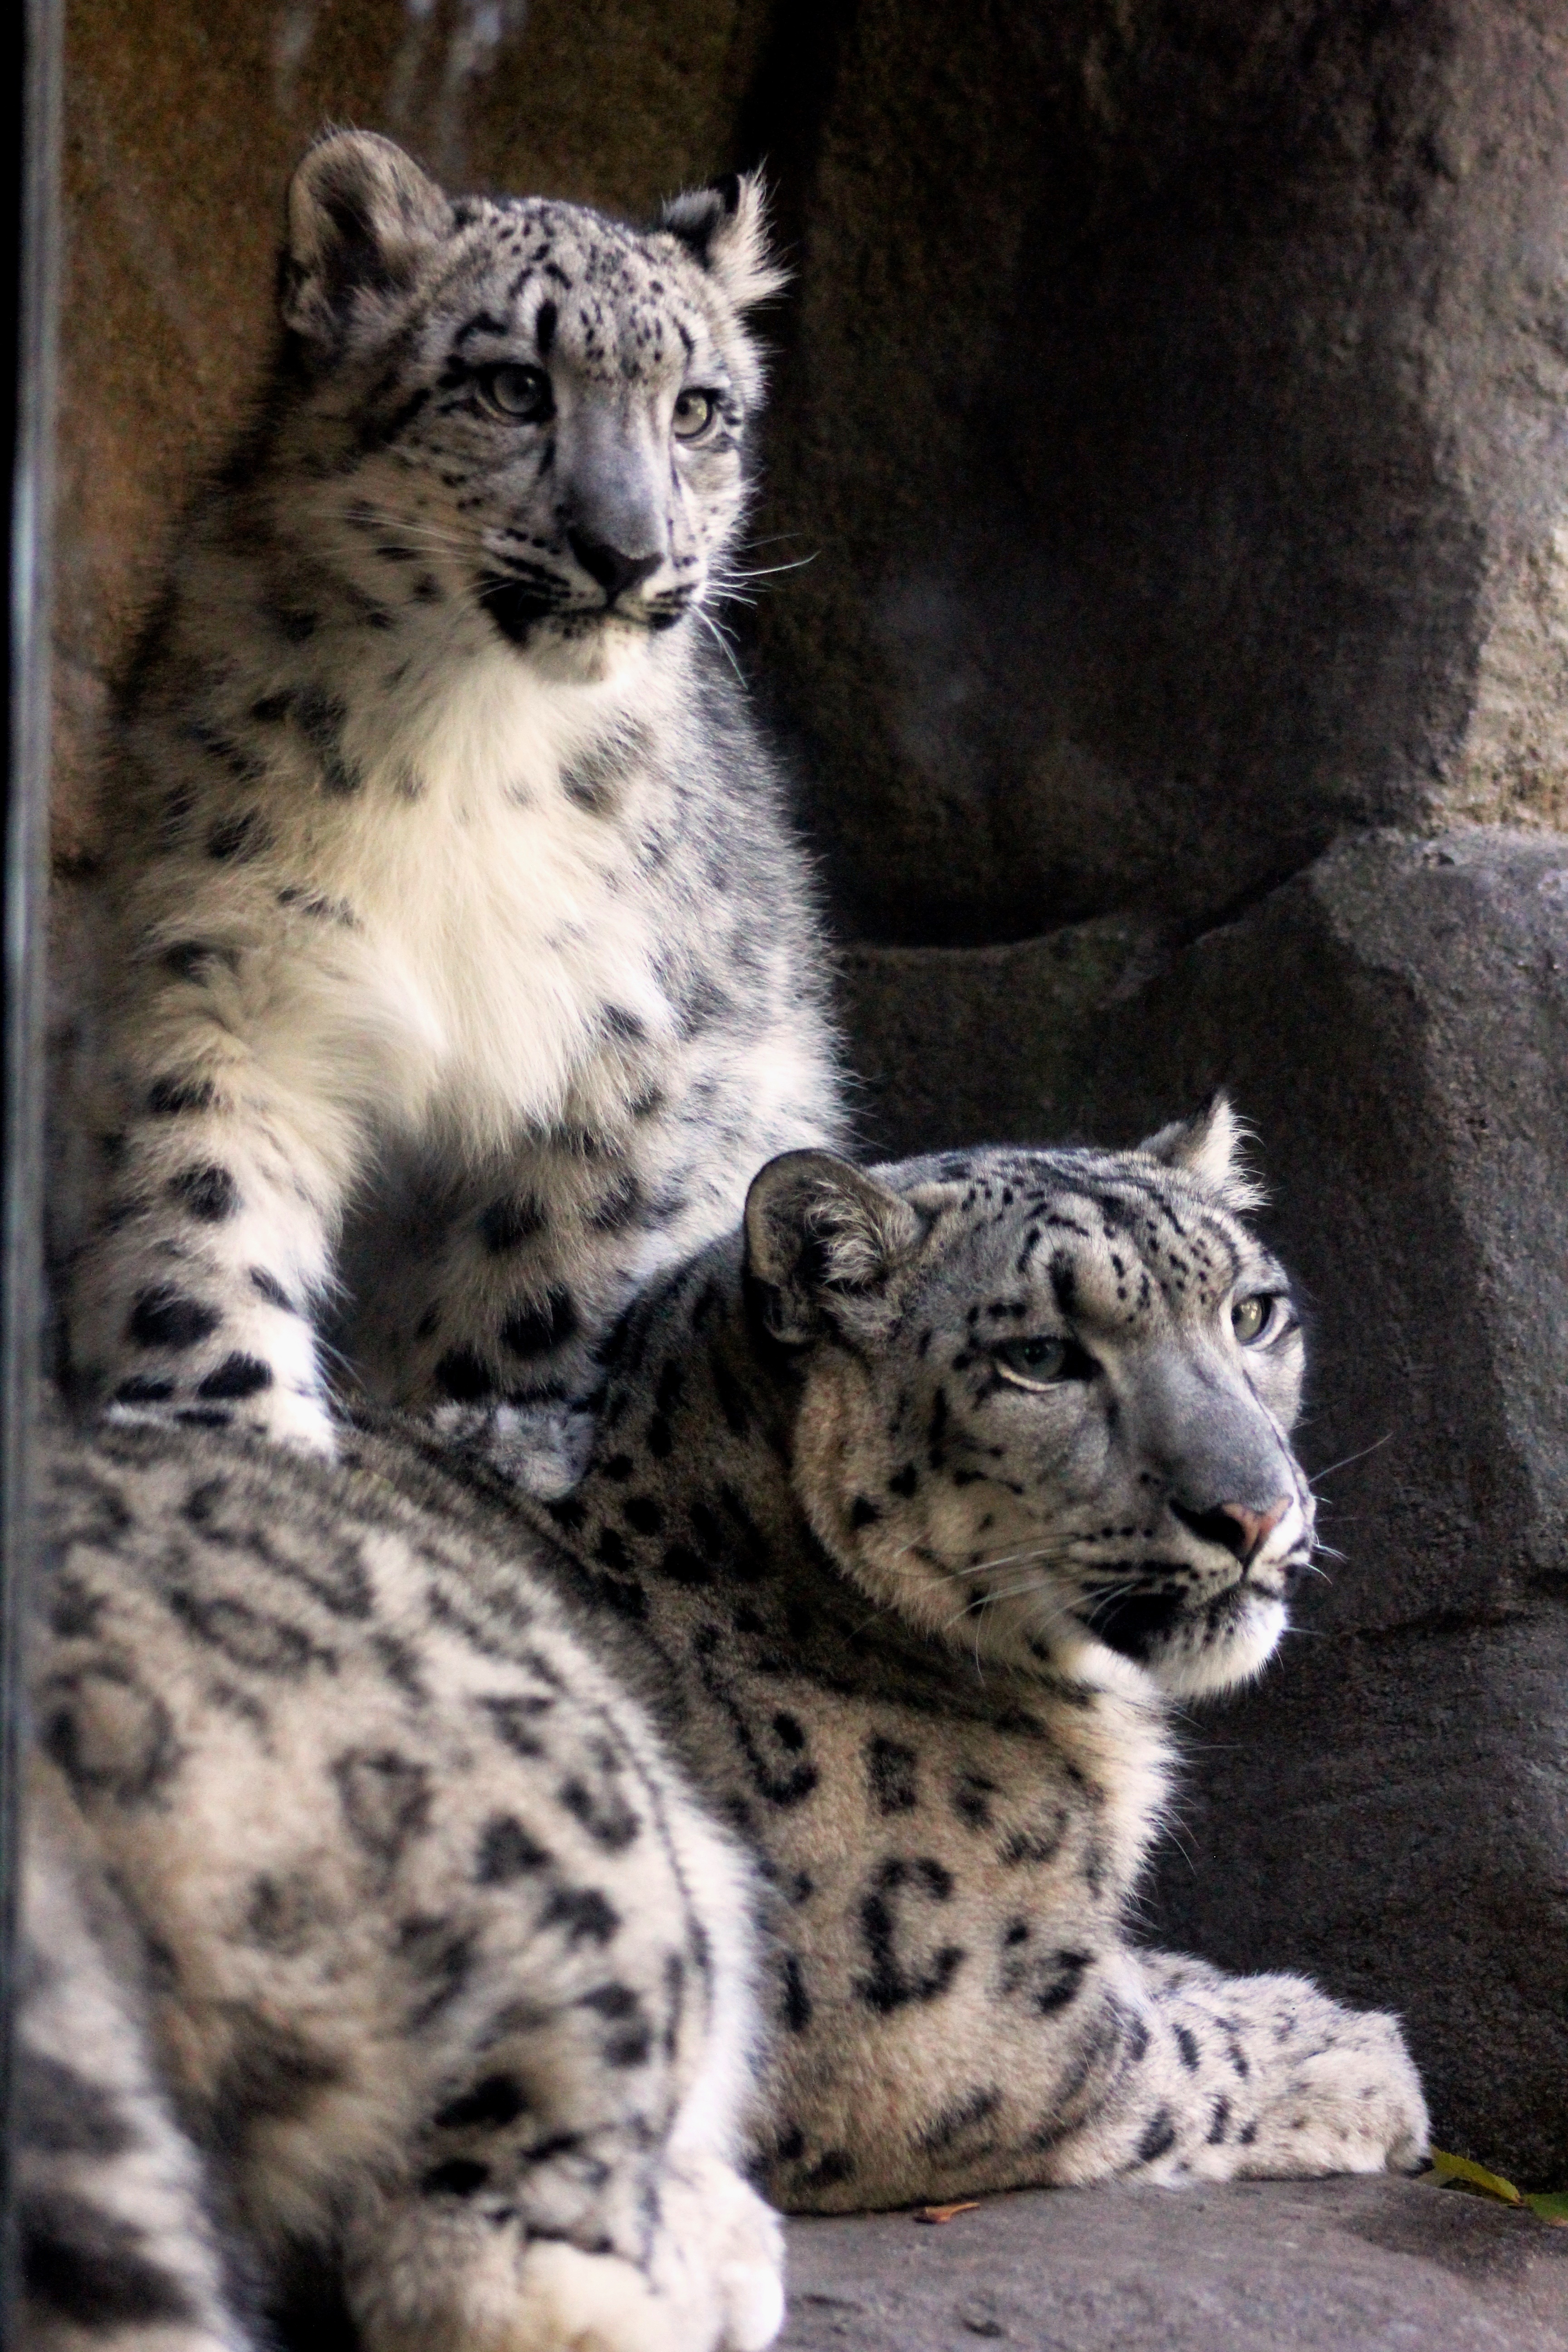
nature, rock, cute, wildlife, fur, mammal, fauna, leopard, whiskers, mother, snout, organism, snow leopard, big cats, cat like mammal, carnivoran, terrestrial animal, snow cats